Terror After Midnight

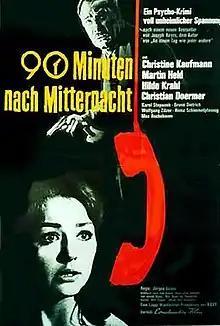

Terror After Midnight is a 1962 German drama film directed by Jürgen Goslar and starring Christine Kaufmann, Martin Held, and Hilde Krahl. It is based on the novel "The Hours After Midnight" by Joseph Hayes.